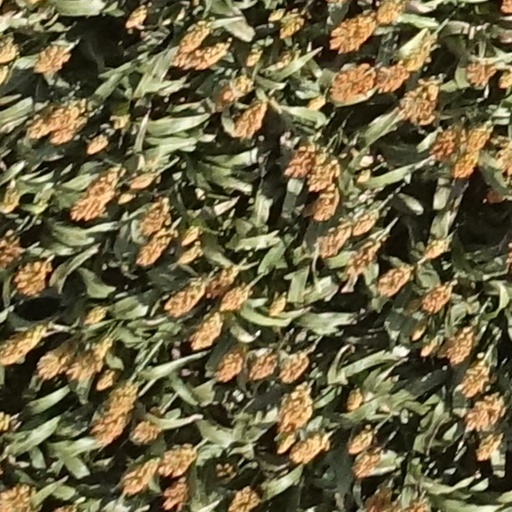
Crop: sorghum